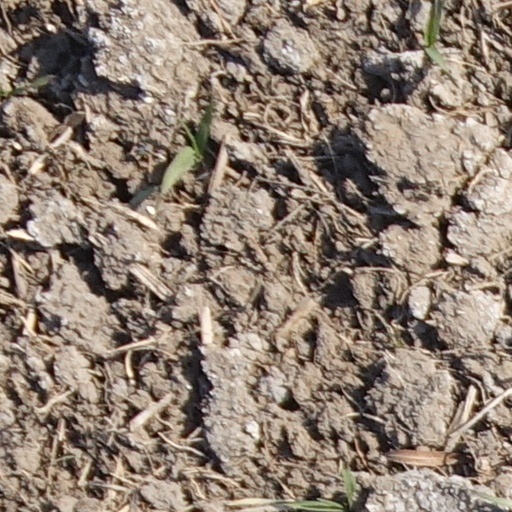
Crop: wheat